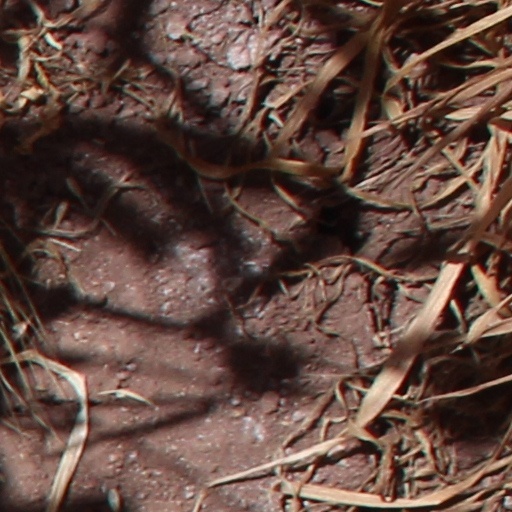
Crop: wheat